Antikythera mechanism

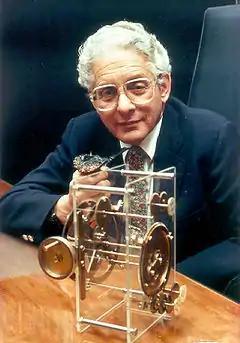
Derek J. de Solla Price (1922–1983) with a model of the Antikythera mechanism

Captain Dimitrios Kontos and a crew of sponge divers from Symi island discovered the Antikythera wreck in early 1900, and recovered artefacts during the first expedition with the Hellenic Royal Navy, in 1900–01. This wreck of a Roman cargo ship was found at a depth of off Point Glyphadia on the Greek island of Antikythera. The team retrieved numerous large objects, including bronze and marble statues, pottery, unique glassware, jewellery, coins, and the mechanism. The mechanism was retrieved from the wreckage in 1901, probably July. It is unknown how the mechanism came to be on the cargo ship.